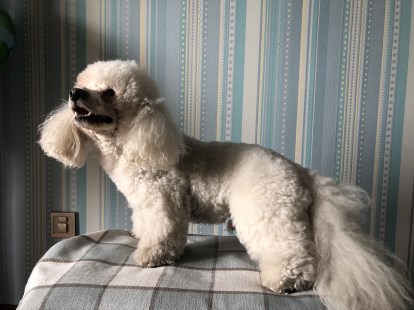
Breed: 3083-n000117-Bichon_Frise